Chen Wen-huei

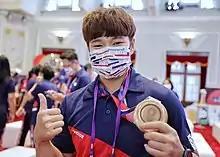
Chen in 2021

Chen Wen-huei (born 23 February 1997) is a Taiwanese weightlifter.